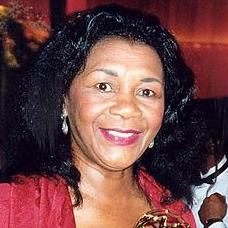
Age: 51